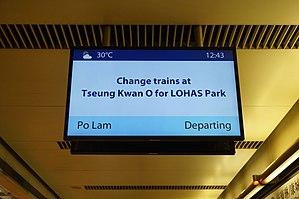
Tseung Kwan O est une station du Métro de Hong Kong. Elle dessert le nouveau quartier de Tseung Kwan O. C'est ici que les deux branches de la Tseung Kwan O line vers LOHAS Park et Po Lam se séparent. Les voyageurs s'étant trompés de train sont priés par des annonces visuelles et sonores sur les quais d'autres stations et dans les rames de changer de train à cette station.